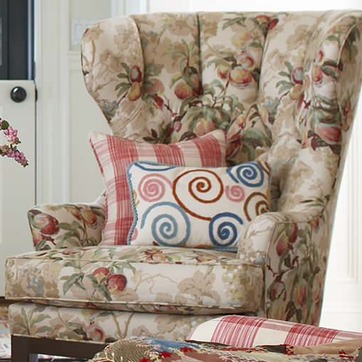
Material: fabric